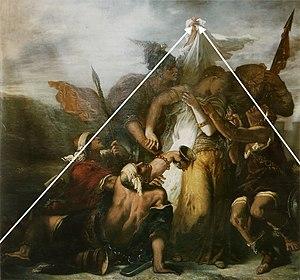
Le Cantique des cantiques est un tableau de Gustave Moreau peint en 1853 et conservé au musée des Beaux-Arts de Dijon. Il s'agit d'une des premières œuvres de salon de Gustave Moreau et l'influence de Théodore Chassériau y est patente. Le sujet choisi est assez original mais l'œuvre passa inaperçue du vivant de l'artiste. Elle représente une femme dans une torpeur mélancolique face à l'agression qu'elle subit de la part de gardes enivrés.